SS Stevens

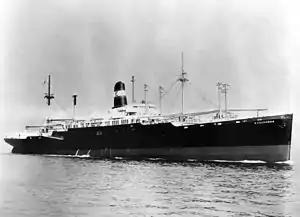
American Export Lines cruise ship SS "Exochorda", pictured here circa 1950, prior to her service as SS "Stevens"

"Exochorda"'s dining hall — on "B" deck, paneled with light, figured walnut and displaying artwork by artist Loren MacIver — became the main lounge on "Stevens". The room remained unchanged except for the removal of the artwork and free-standing tables and chairs. Once the location of a table-for-eight on the port side became the site for "Stevens"' ping-pong table . Despite sloping floors, at times accentuated by weather-induced listing of the ship, the ping-pong table was usually active.